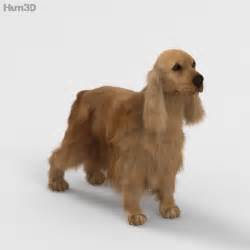
Label: dog